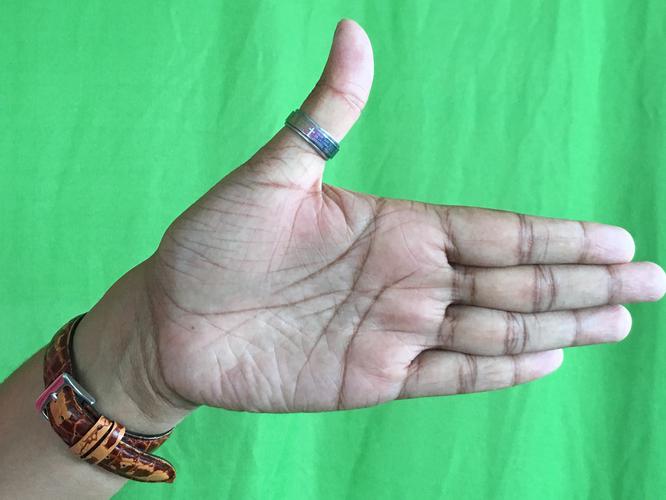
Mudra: Ardhachandran
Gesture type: single_hand